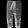
Label: Trouser